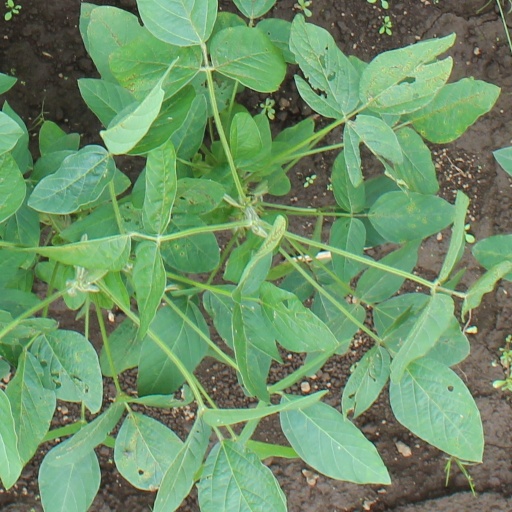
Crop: soybean